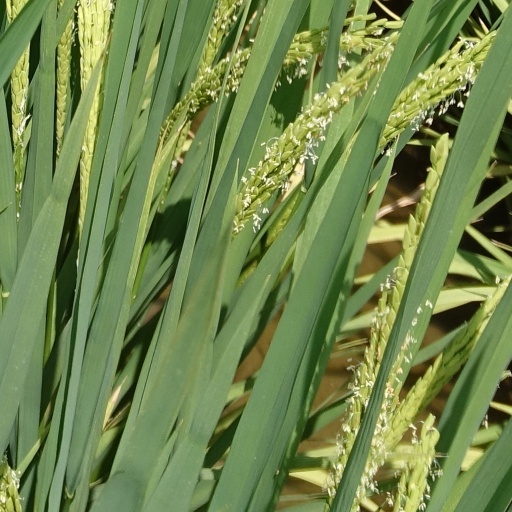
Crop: rice